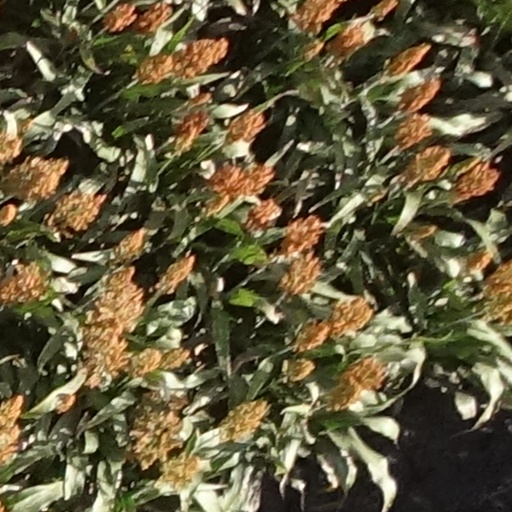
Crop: sorghum